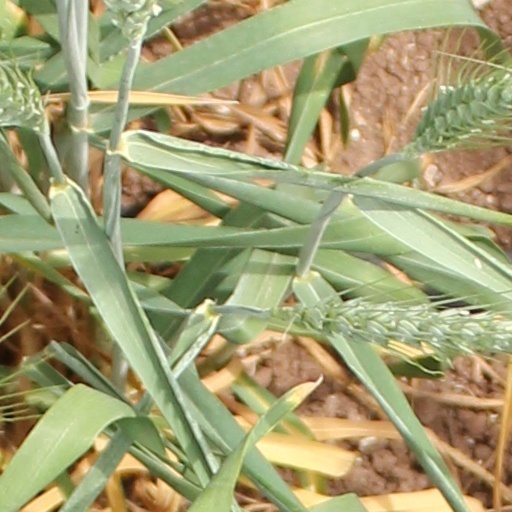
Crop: wheat